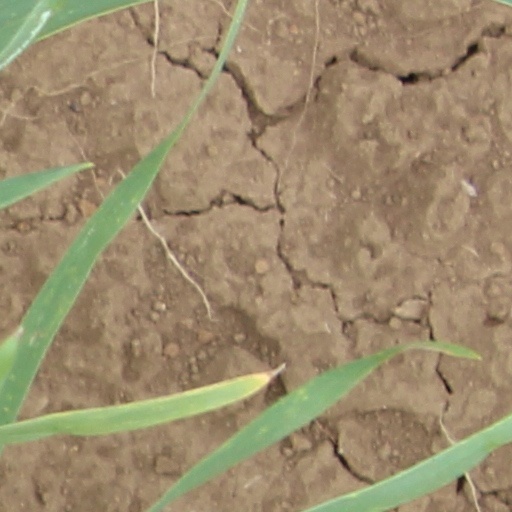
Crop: wheat